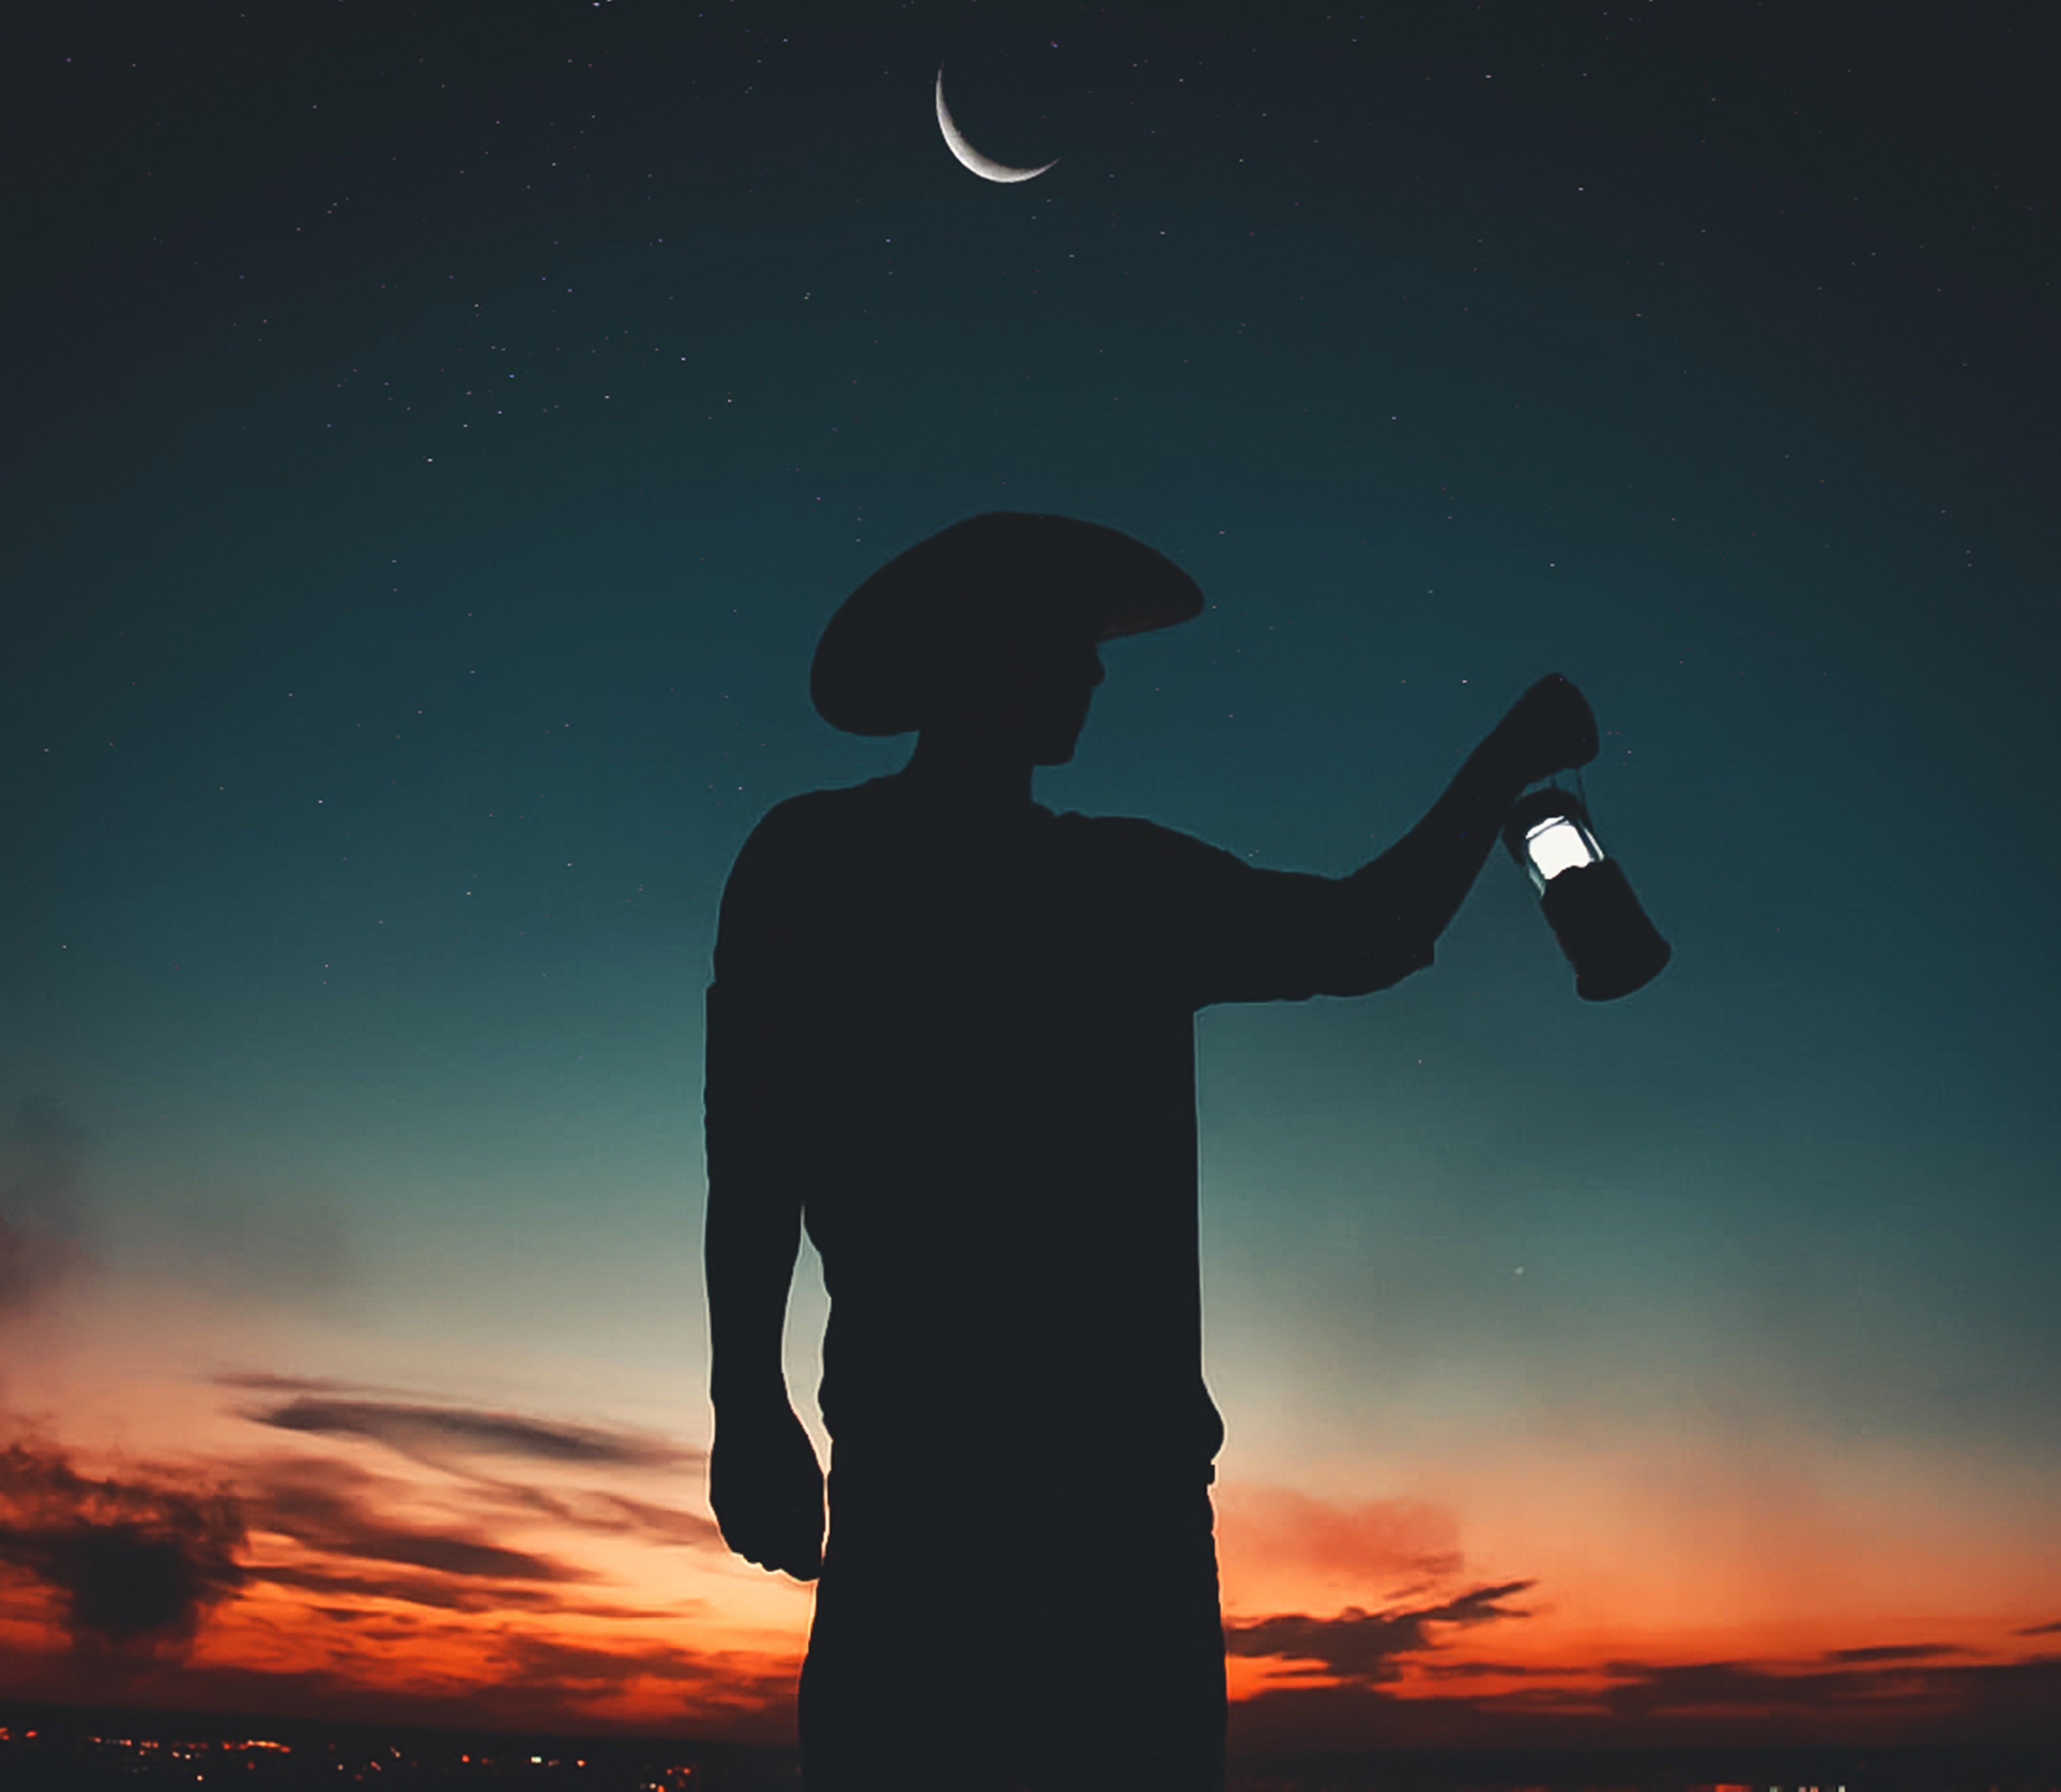
sky, night, silhouette, standing, backlighting, photography, astronomical object, cloud, hand, moon, landscape, space